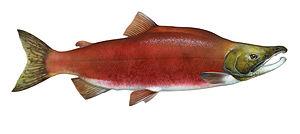
« Saumon » est un nom vernaculaire ambigu désignant chez les francophones plusieurs espèces de poissons de la famille des salmonidés :